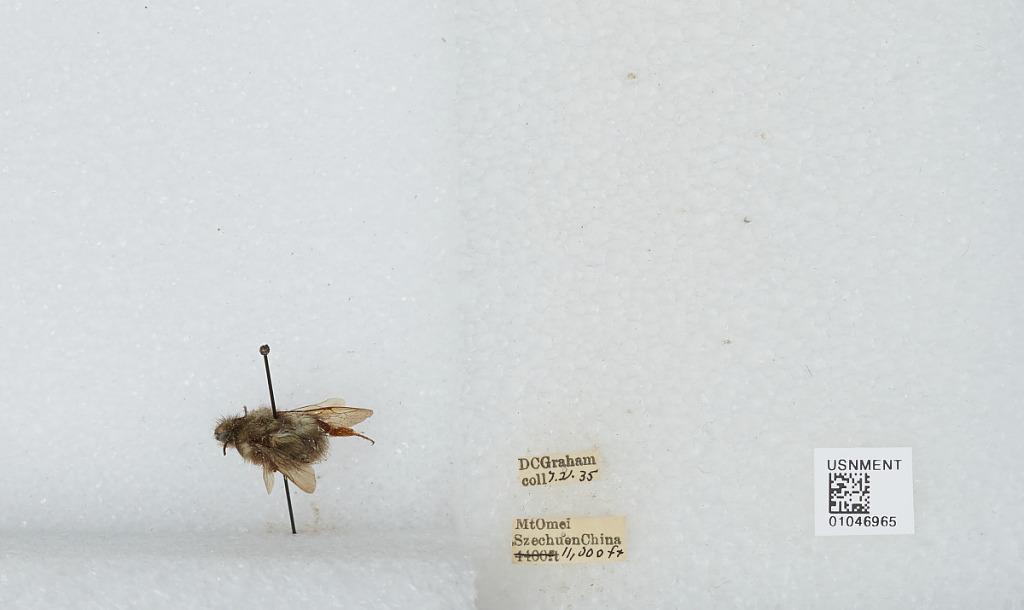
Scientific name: Bombus sp.
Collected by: D. Graham
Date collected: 1935-7-21
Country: China
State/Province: Sichuan
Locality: Mount Emei